Sky position (RA, Dec in degrees): 157.541, 7.093
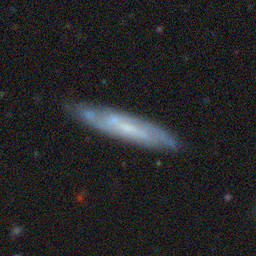
Galaxy morphology: Edge-on Galaxies without Bulge